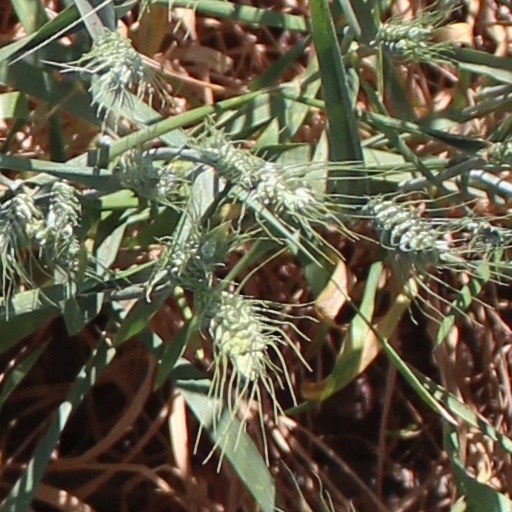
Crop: wheat